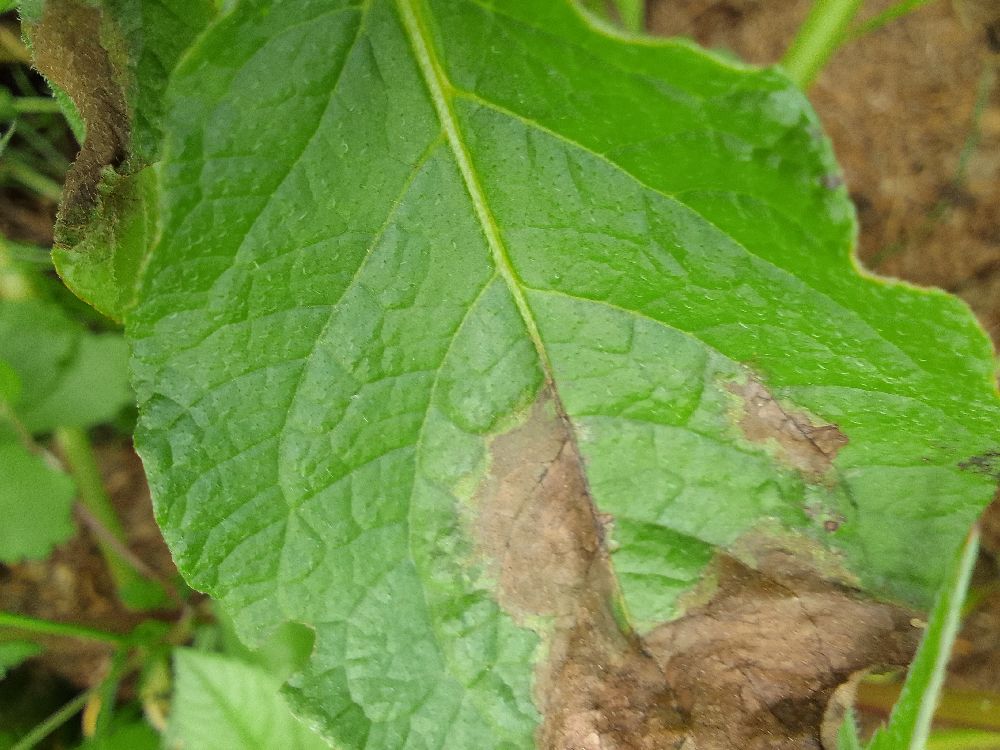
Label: Late blight